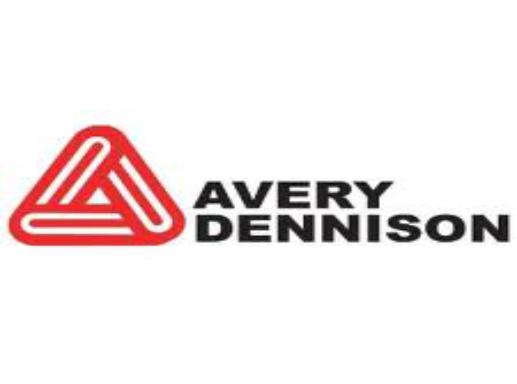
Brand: avery dennison-1
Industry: Others